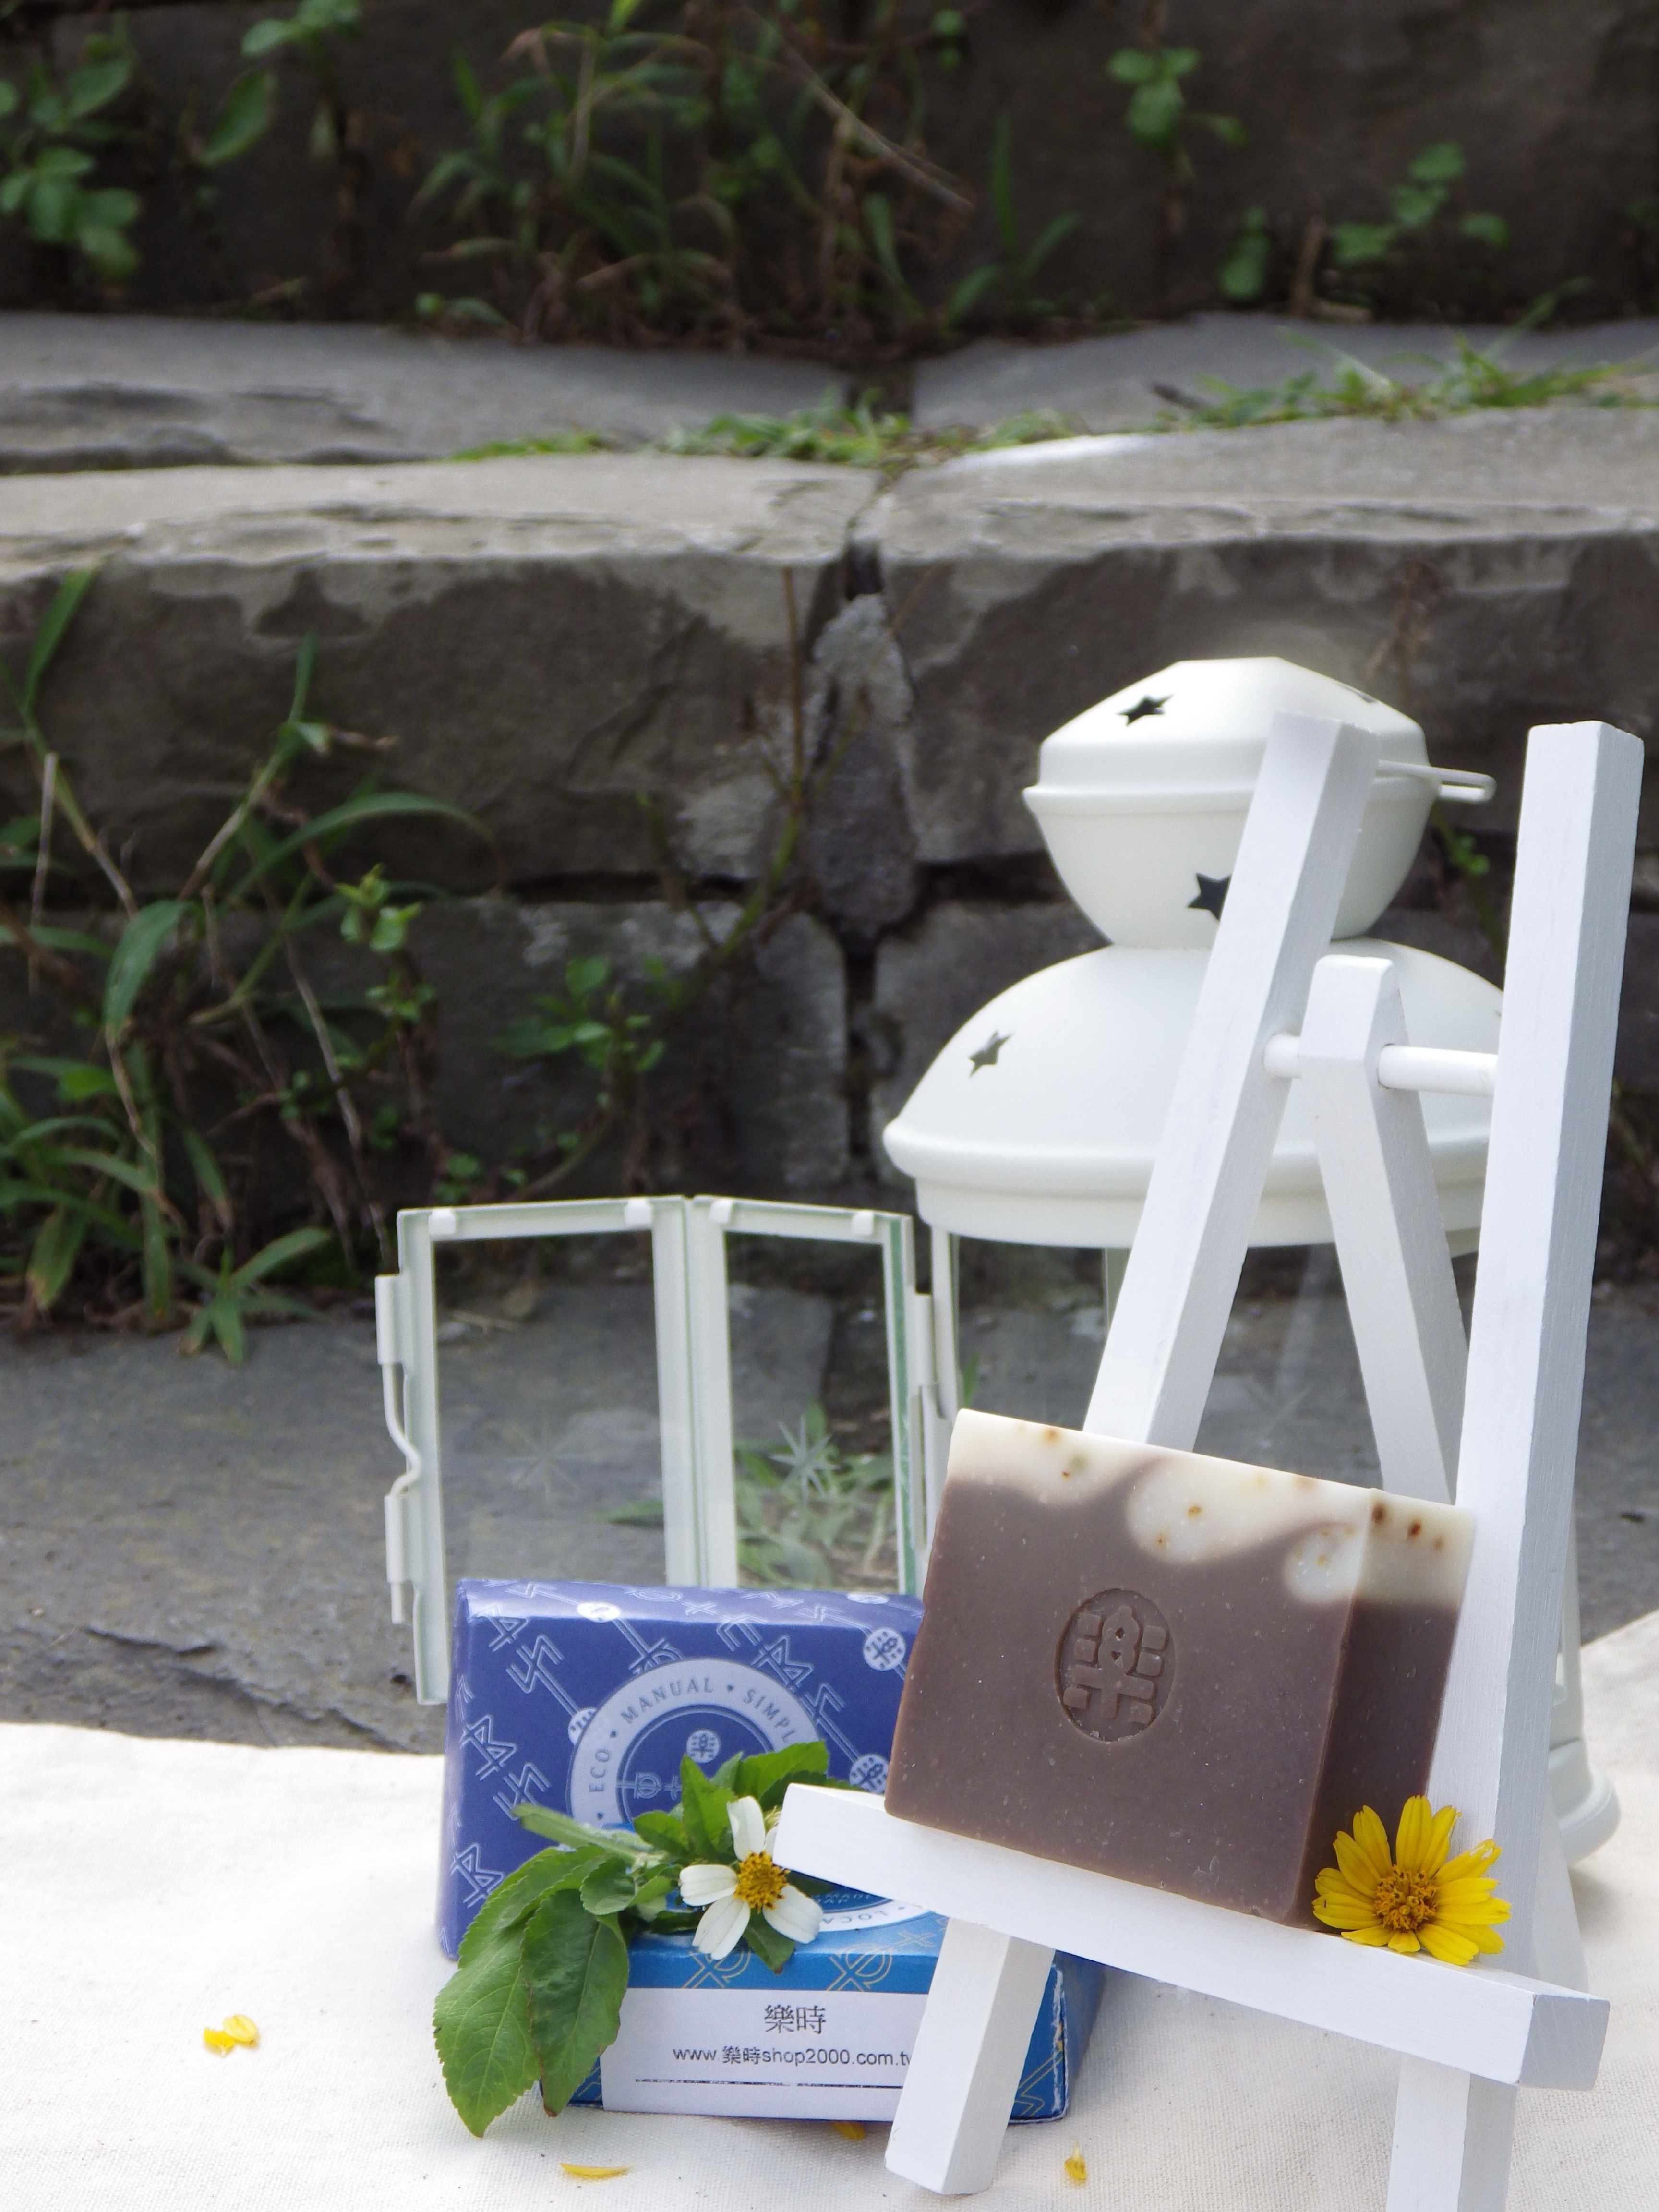
flower, spring, clean, furniture, still life, soap, minimalism